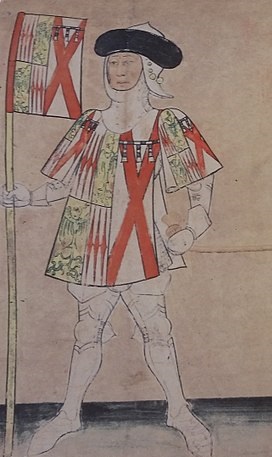
ริชาร์ด เนวิลล์ เอิร์ลที่ 5 แห่งซอลส์บรี

ริชาร์ด เนวิลล์ เอิร์ลที่ 5 แห่งซอลส์บรี () (ค.ศ. 1400 - 31 ธันวาคม ค.ศ. 1460) ริชาร์ด เนวิลล์เป็นขุนนางชาวอังกฤษที่มีบทบาทสำคัญในฐานะแม่ทัพฝ่ายราชวงศ์ยอร์คในตอนต้นของสงครามดอกกุหลาบ
ริชาร์ด เนวิลล์เกิดเมื่อปี ค.ศ. 1400 ในมณฑลเดอแรม แม้ว่าจะเป็นบุตรคนที่สามของราล์ฟ เนวิลล์ เอิร์ลแห่งเวสต์มอร์แลนด์ที่ 1 (Ralph Neville, 1st Earl of Westmorland) แต่เป็นบุตรคนแรกที่เกิดกับกับภรรยาคนที่สองโจน โบฟอร์ท เคานเตสแห่งเวสต์มอร์แลนด์|โจน โบฟอร์ท ผู้เป็นพี่น้องกับริชาร์ด เนวิลล์ เอิร์ลที่ 5 แห่งซอลส์บรี และซิซิลิ เนวิลล์ผู้เป็นพระมารดาของสมเด็จพระเจ้าเอ็ดเวิร์ดที่ 4 แห่งอังกฤษ|สมเด็จพระเจ้าเอ็ดเวิร์ดที่ 4 และสมเด็จพระเจ้าริชาร์ดที่ 3 แห่งอังกฤษ|สมเด็จพระเจ้าริชาร์ดที่ 3
ดินแดนของตระกูลเนวิลล์ส่วนใหญ่อยู่ในมณฑลเดอแรมและมณฑลยอร์คเชอร์ แต่ทั้งสมเด็จพระเจ้าริชาร์ดที่ 2 แห่งอังกฤษ|สมเด็จพระเจ้าริชาร์ดที่ 2 และสมเด็จพระเจ้าเฮนรีที่ 4 แห่งอังกฤษ|สมเด็จพระเจ้าเฮนรีที่ 4 พบว่าตระกูลเนวิลล์เป็นผู้ที่สร้างความสมดุลทางอำนาจต่อตระกูลเพอร์ซีย์ในบริเวณเขตแดนสกอตแลนด์ ฉะนั้นเอิร์ลราล์ฟจึงได้รับพระราชทานบรรดาศักดิ์ในปี ค.ศ. 1397 และได้รับแต่งตั้งให้เป็นผู้ปกครองดินแดนมาร์ช (Lord Warden of the Marches) ในปี ค.ศ. 1403 การสมรสของราล์ฟกับโจน โบฟอร์ทในสมัยที่ความแตกต่างระหว่างขุนนางและเจ้านายเป็นสิ่งสำคัญก็เป็นเพิ่มความมีหน้ามีตาอีกอย่างหนึ่ง เพราะโจน โบฟอร์ทเป็นพระราชนัดดาของสมเด็จพระเจ้าเอ็ดเวิร์ดที่ 3 แห่งอังกฤษ|สมเด็จพระเจ้าเอ็ดเวิร์ดที่ 3 ฉะนั้นจึงมีฐานะเป็นพระประยูรญาติ
== อ้างอิง ==
== ดูเพิ่ม ==
* สงครามดอกกุหลาบ
หมวดหมู่:บุคคลจากเทศมณฑลเดอรัม
หมวดหมู่:ขุนนางอังกฤษ
หมวดหมู่:บุคคลในสงครามดอกกุหลาบ
หมวดหมู่:บุคคลในคริสต์ศตวรรษที่ 15
หมวดหมู่:นักการทหารชาวอังกฤษ
หมวดหมู่:ผู้ถูกประหารชีวิตในอังกฤษ
หมวดหมู่:ผู้ถูกประหารชีวิตโดยการตัดศีรษะ
หมวดหมู่:เอิร์์ลแห่งซอลสบรี